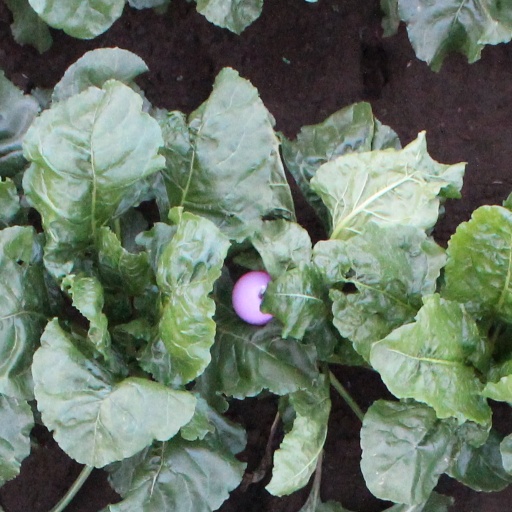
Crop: sugar beet